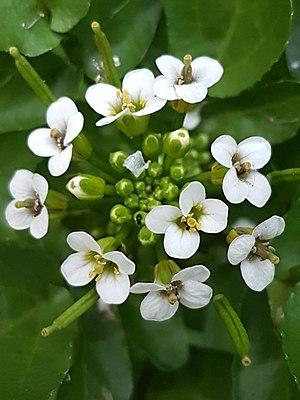
Cette liste de Tracheophyta de Bosnie-Herzégovine, ainsi que d’espèces introduites est un aperçu incomplet d’espèces de mousses, de fougères, de gymnospermes et d’angiospermes citées dans la littérature disponible en langues bosniaque, croate, serbe et serbo-croate. Cet aperçu n’inclue pas des espèces cultivées ni celles occasionnellement introduites.
La Laguna Llancanelo est une immense étendue d'eau salée qui se trouve dans le département de Malargüe, à l'extrême sud de la province de Mendoza, en Argentine, au sein de la dépression dite de los Huarpes, dans un environnement semi-désertique. Le nom de Llancanelo signifie en Mapudungun « Perle couleur vert-azur ».